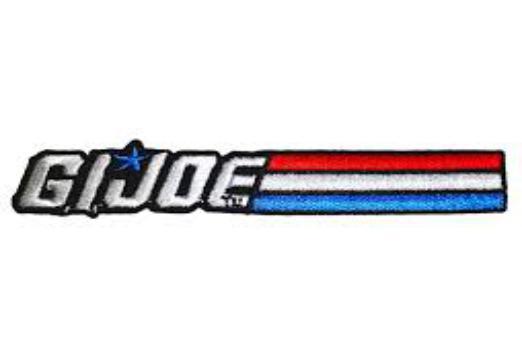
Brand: g.i. joe
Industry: Leisure